Hoover Field

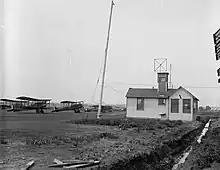
Biplanes sit on a sod apron at Hoover Field. The dome of the U.S. Capitol building can be seen over the plane in the middle. Smokestacks and other tall buildings, safety hazards for which the airport was notorious, line the horizon.

In June 1927, the new airmail contractor for the federal government refused to use Hoover Field any longer because it was so unsafe. Airmail service was transferred to nearby Bolling Field, a military airport. Hoover Field's location—bordered by highways, rivers, and federally owned land—also prevented its expansion to accommodate newer aircraft requiring longer runways.